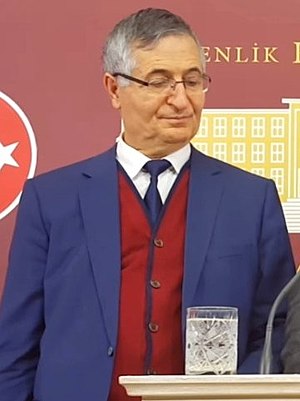
Özcan Yeniceri
Özcan Yeniçeri er en tyrkisk tv-vært, forfatter og professor. Han fik sin Ph.D.-grad fra Erciyes Universitets Institut for Sociologi. I 2004 blev han professor.